Tide dial

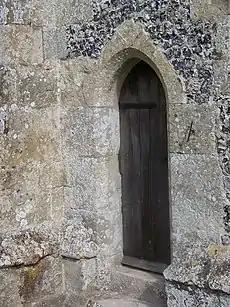
A sundial beside a priests’ door

With Christendom confined to the Northern Hemisphere, the tide dials were often carved vertically onto the south side of the church chancel at eye level near the priest's door. In an abbey or large monastery, dials were carefully carved into the stonen walls, while in rural churches they were very often just scratched onto the wall.